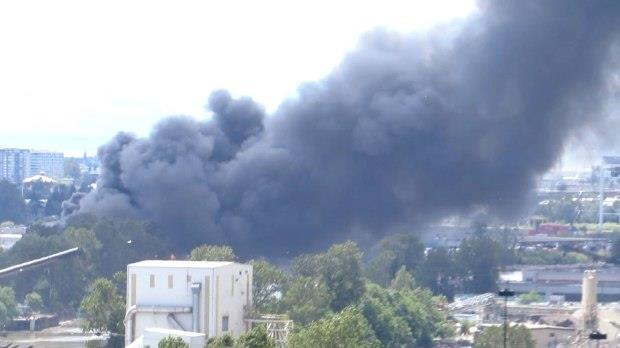
Fire: no
Smoke: yes